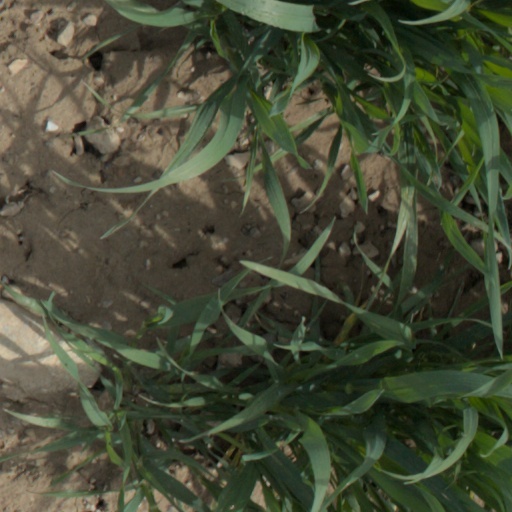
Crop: wheat